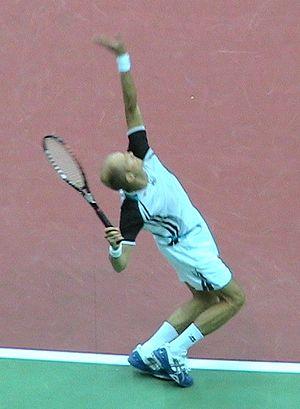
Nikolay Davydenko, né le 2 juin 1981 à Sievierodonetsk en Ukraine, est un joueur de tennis russe.